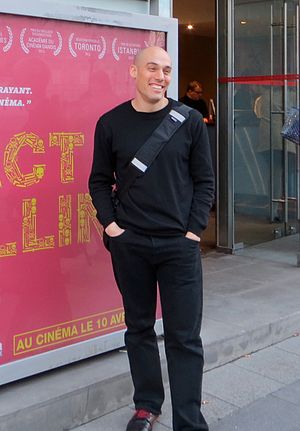
Joshua Oppenheimer
Joshua Lincoln Oppenheimer er en amerikansk-britisk filminstruktør, der er bosiddende i København.